Caloptilia linearis

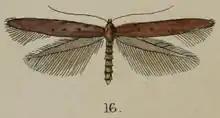
1877 illustration of "Caloptilia linearis"

Caloptilia linearis is a moth of the family Gracillariidae. It is known from New Zealand.